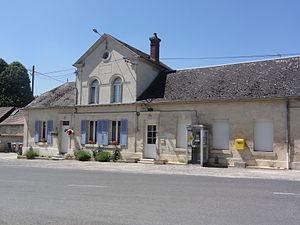
Œuilly (Aisne) Mairie
Œuilly est une commune française située dans le département de l'Aisne, en région Hauts-de-France.